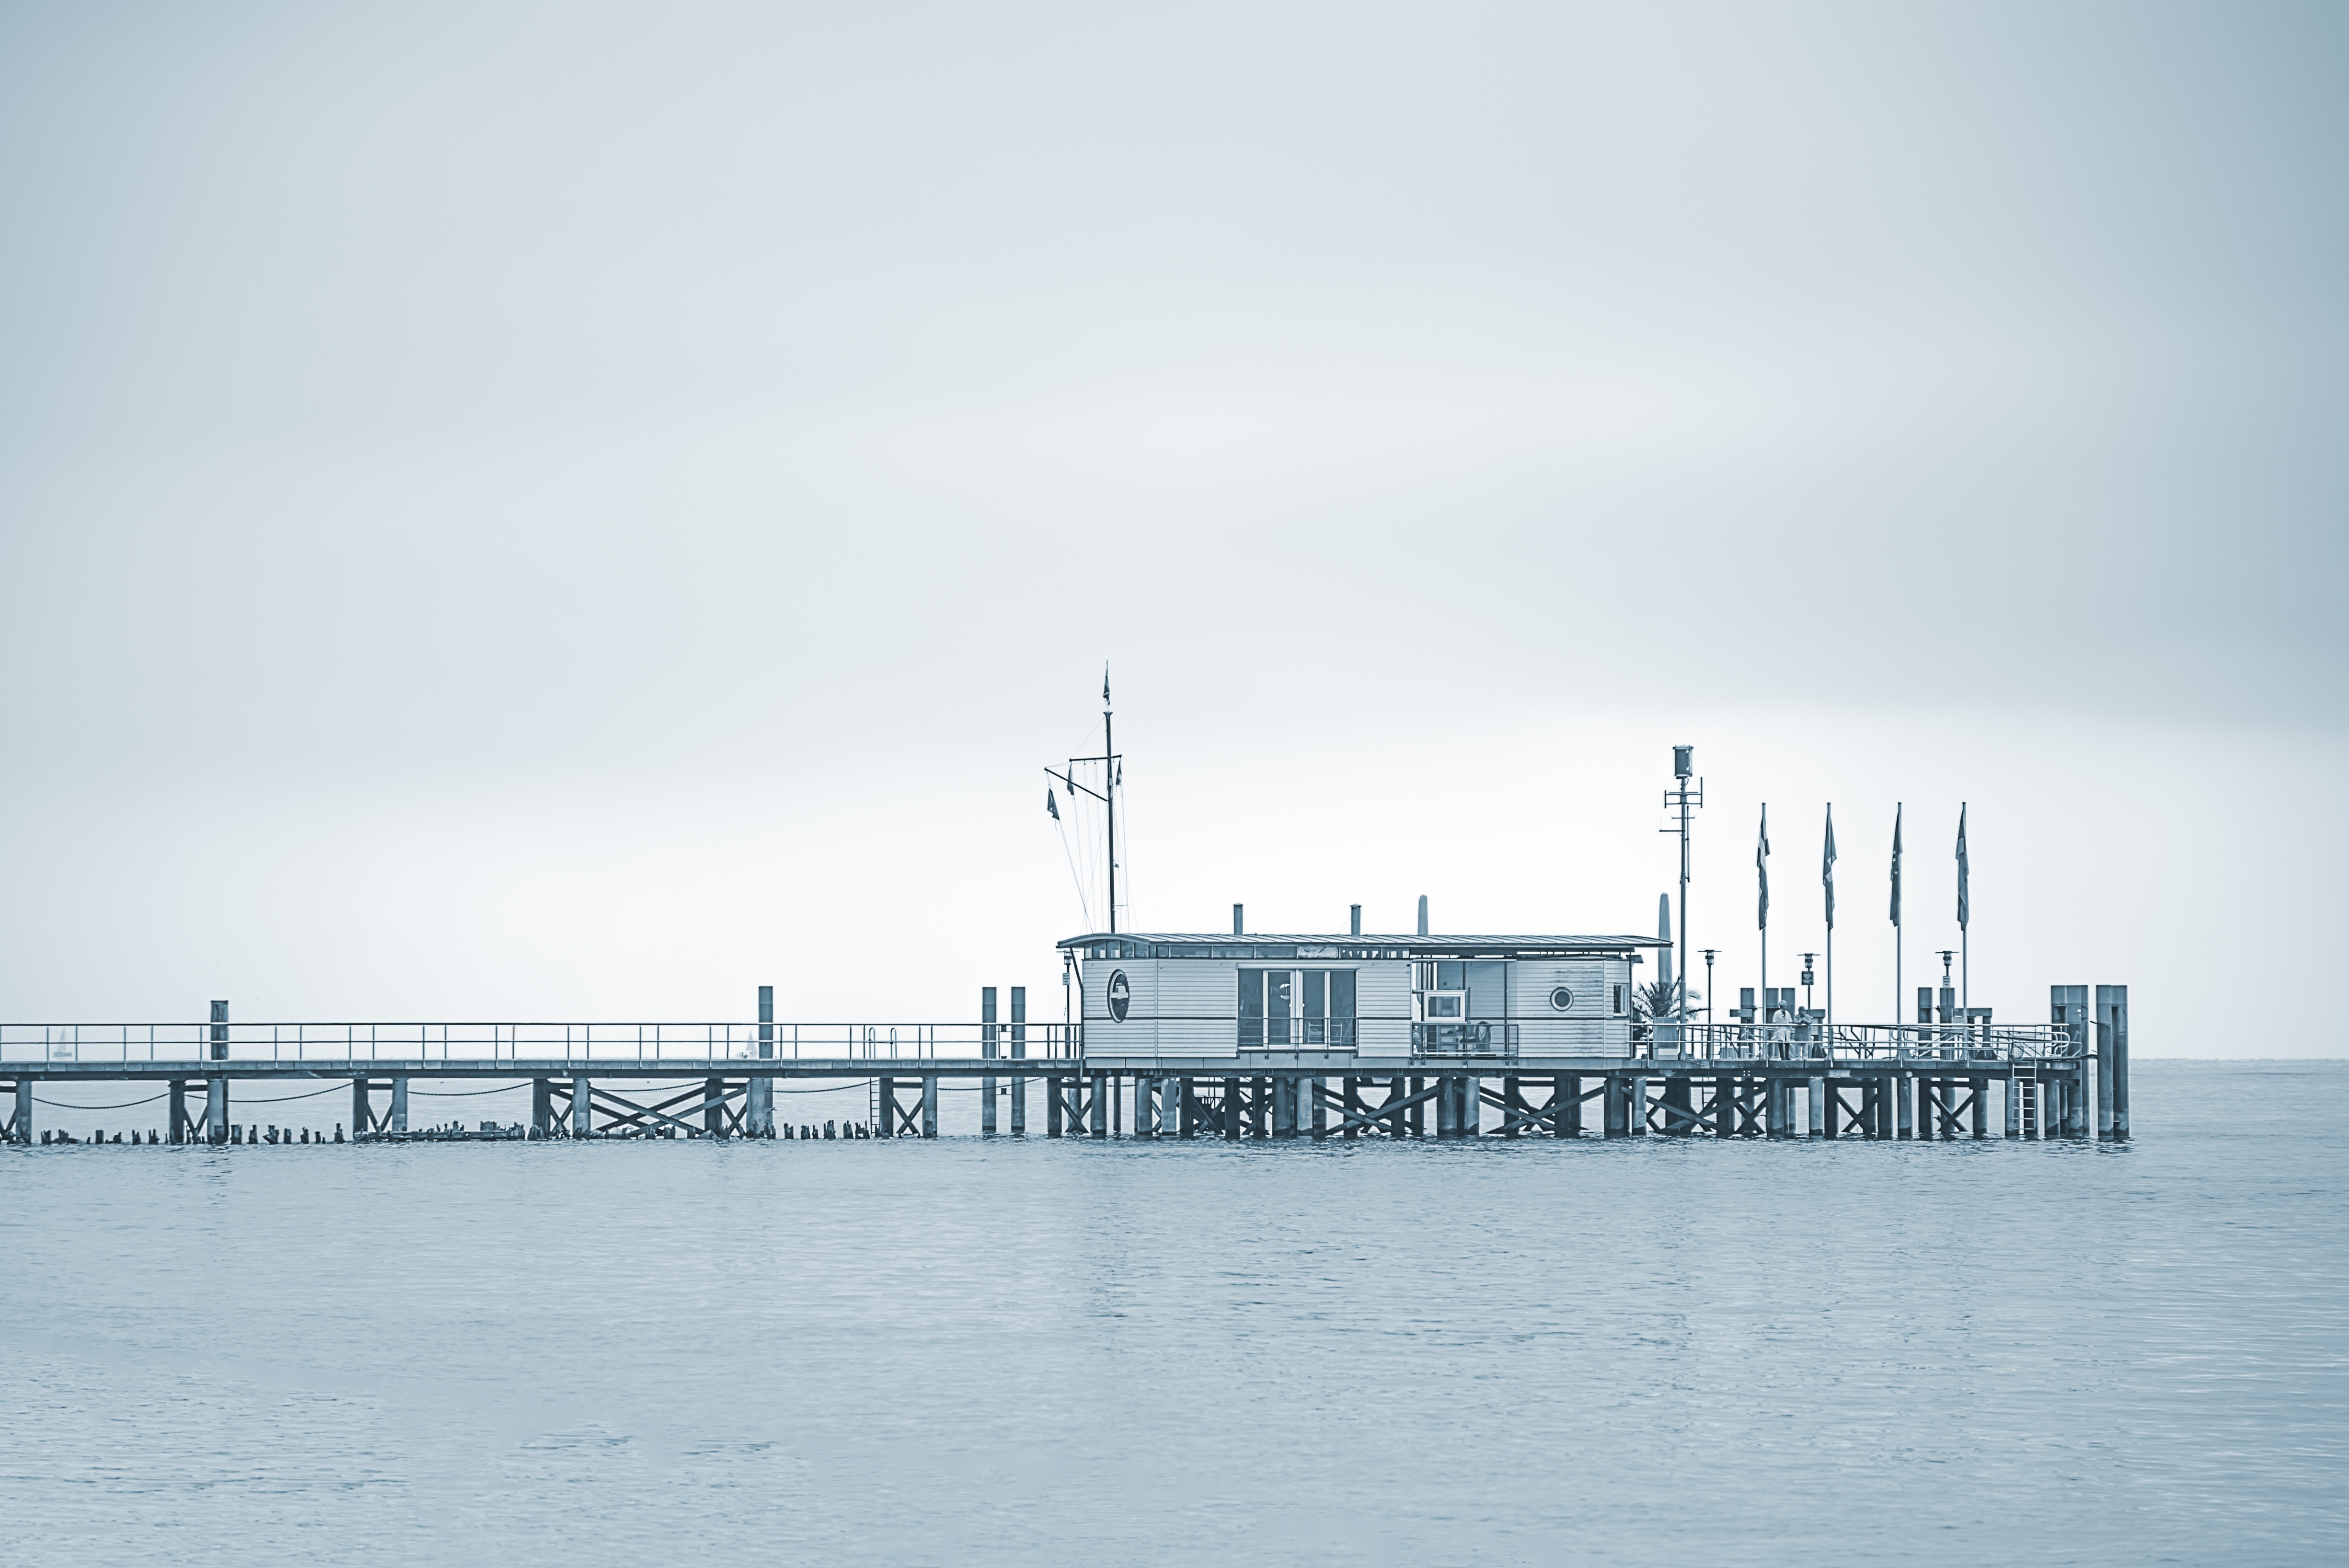
landscape, sea, coast, water, ocean, horizon, dock, boardwalk, skyline, wave, lake, city, pier, cityscape, web, reflection, bay, romantic, landmark, rest, port, jetty, bank, mood, breakwater, lake constance, investors, constance beach, hagnau, atmospheric phenomenon